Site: brandenburg
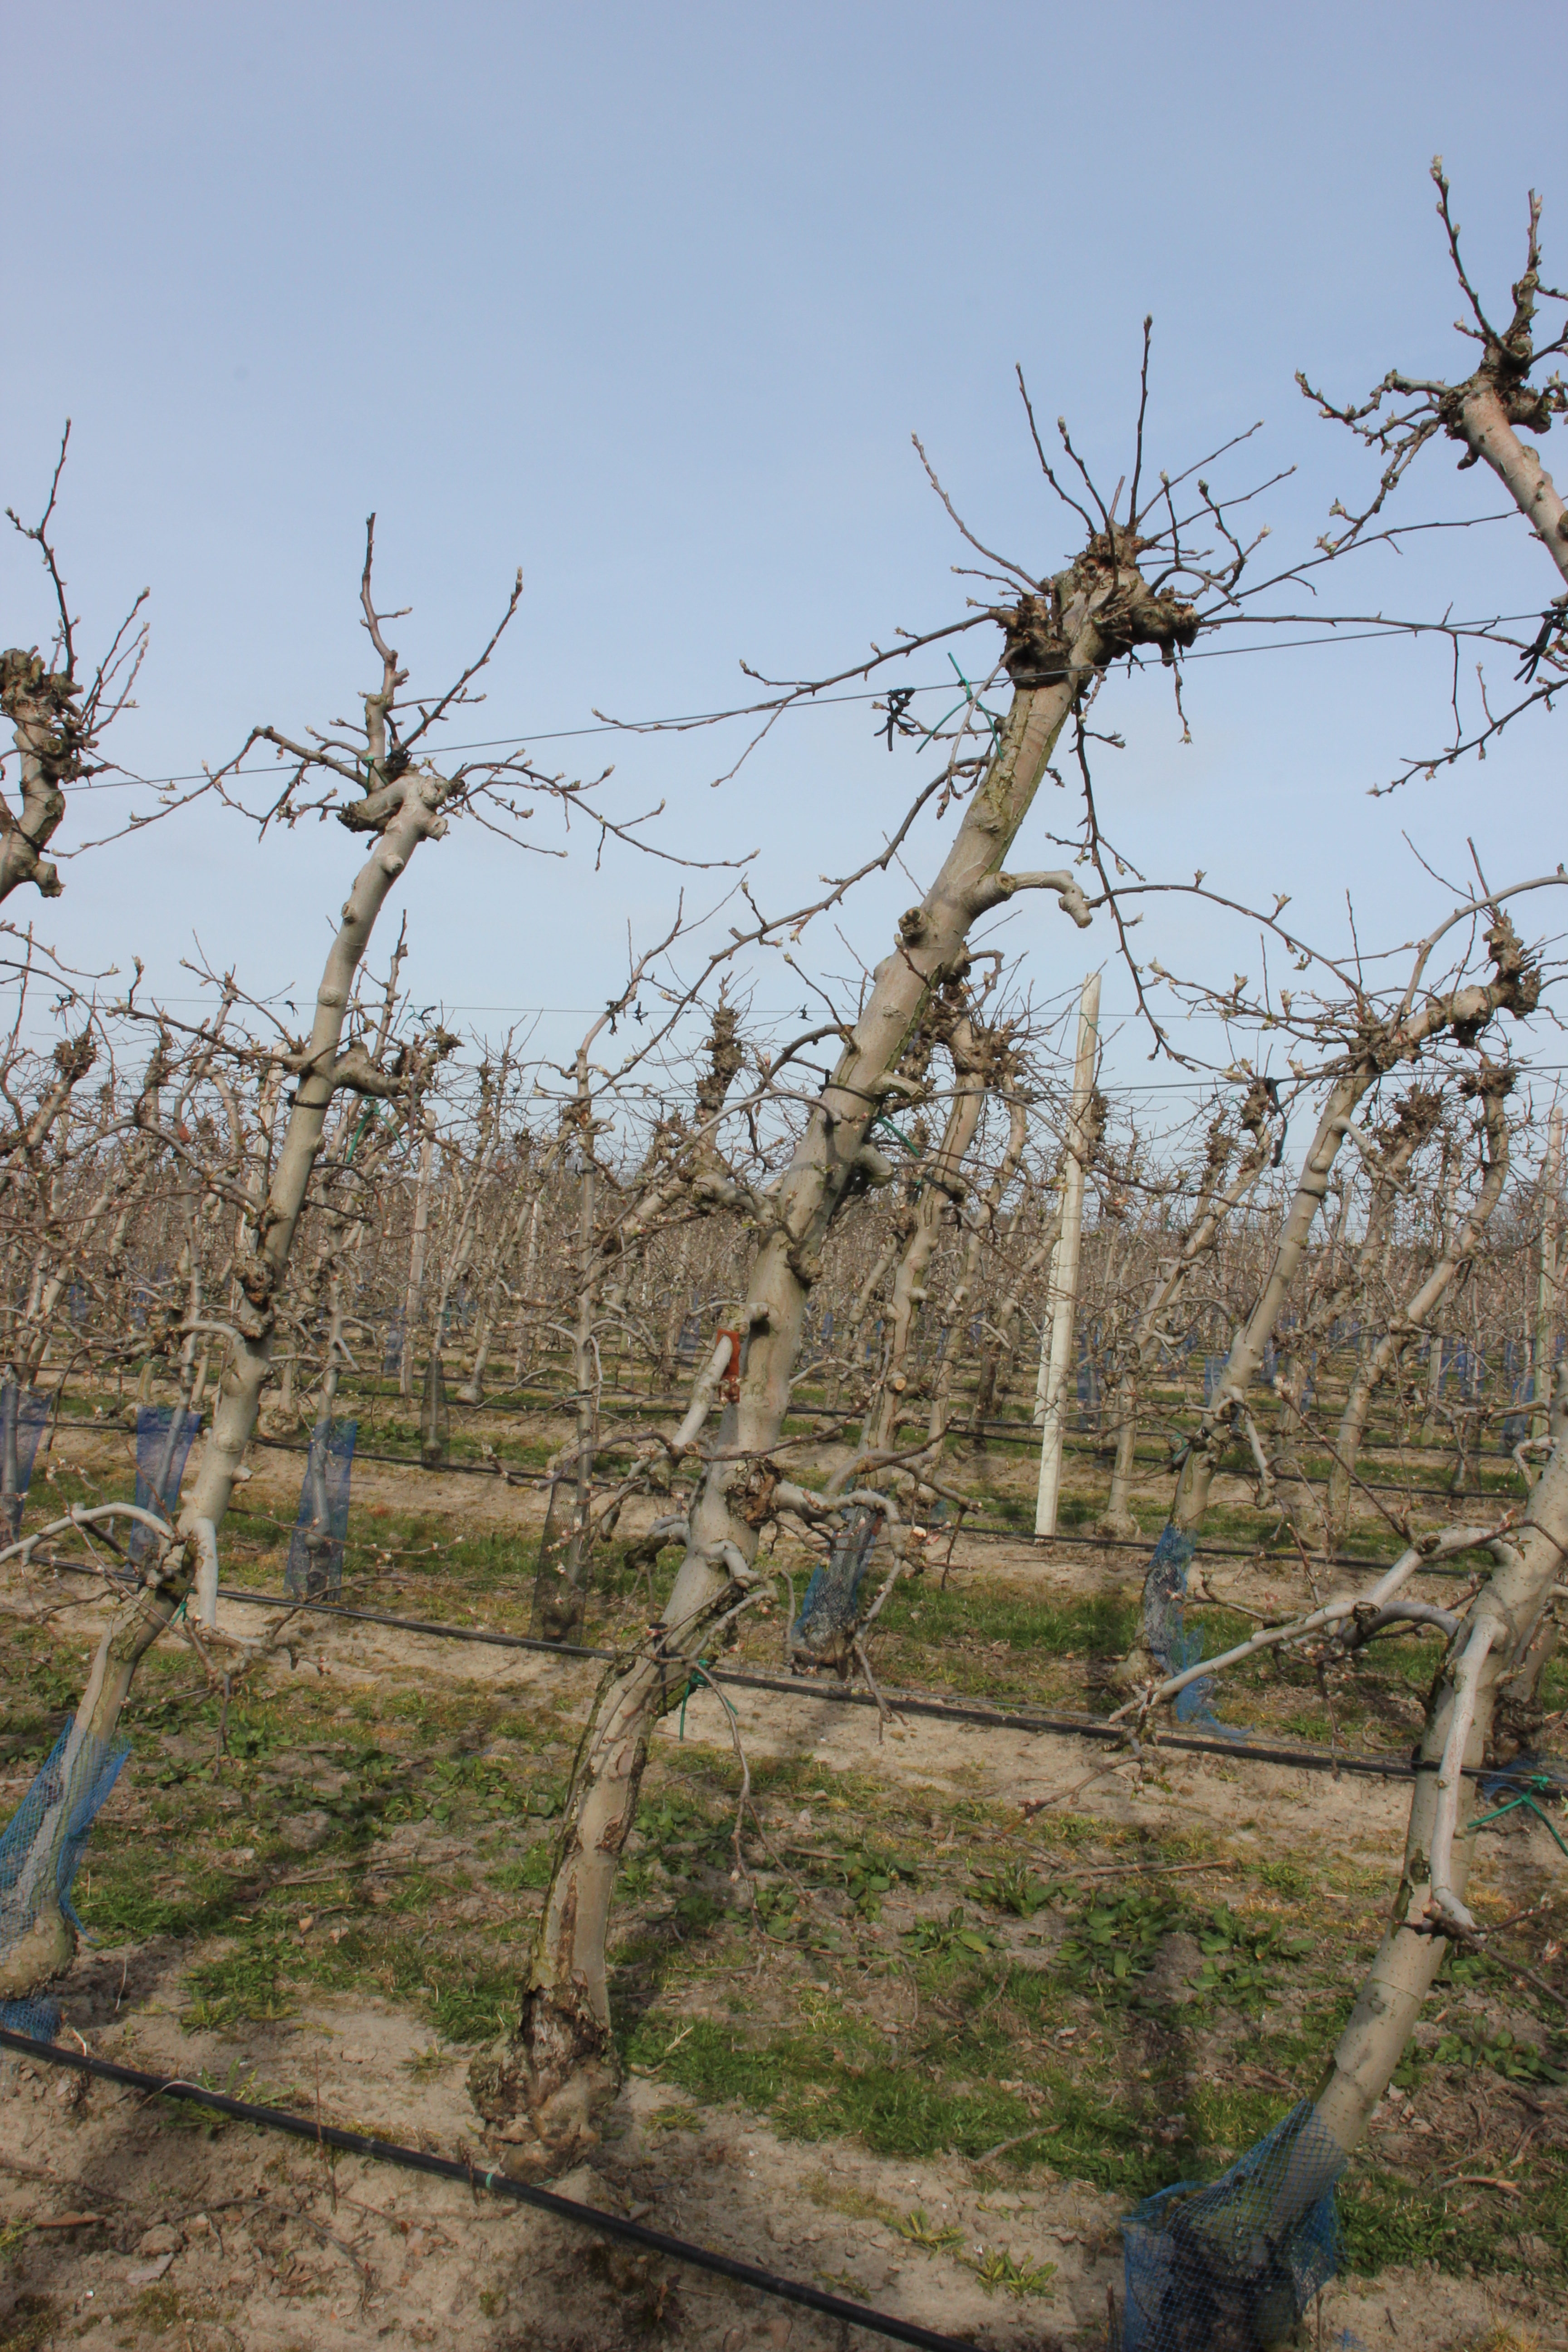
Growth stage (BBCH 54): Inflorescence emergence